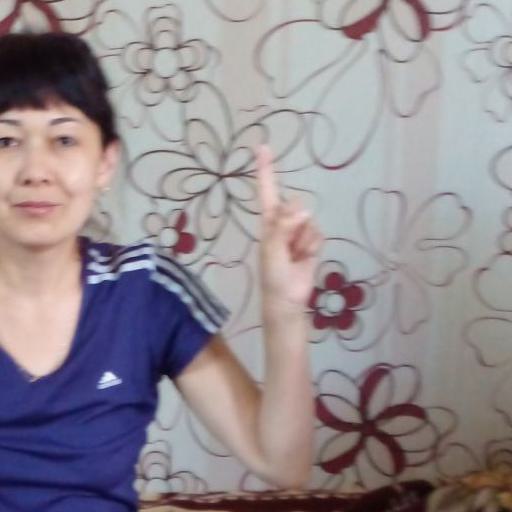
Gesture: one